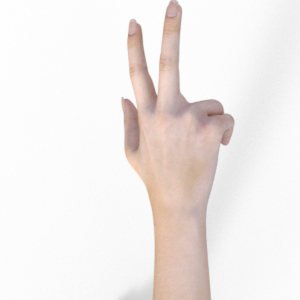
Label: scissors